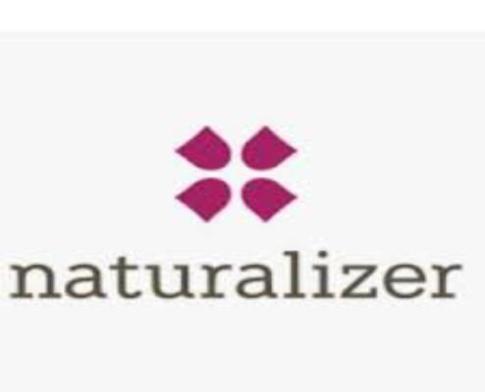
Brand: naturalizer-1
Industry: Clothes